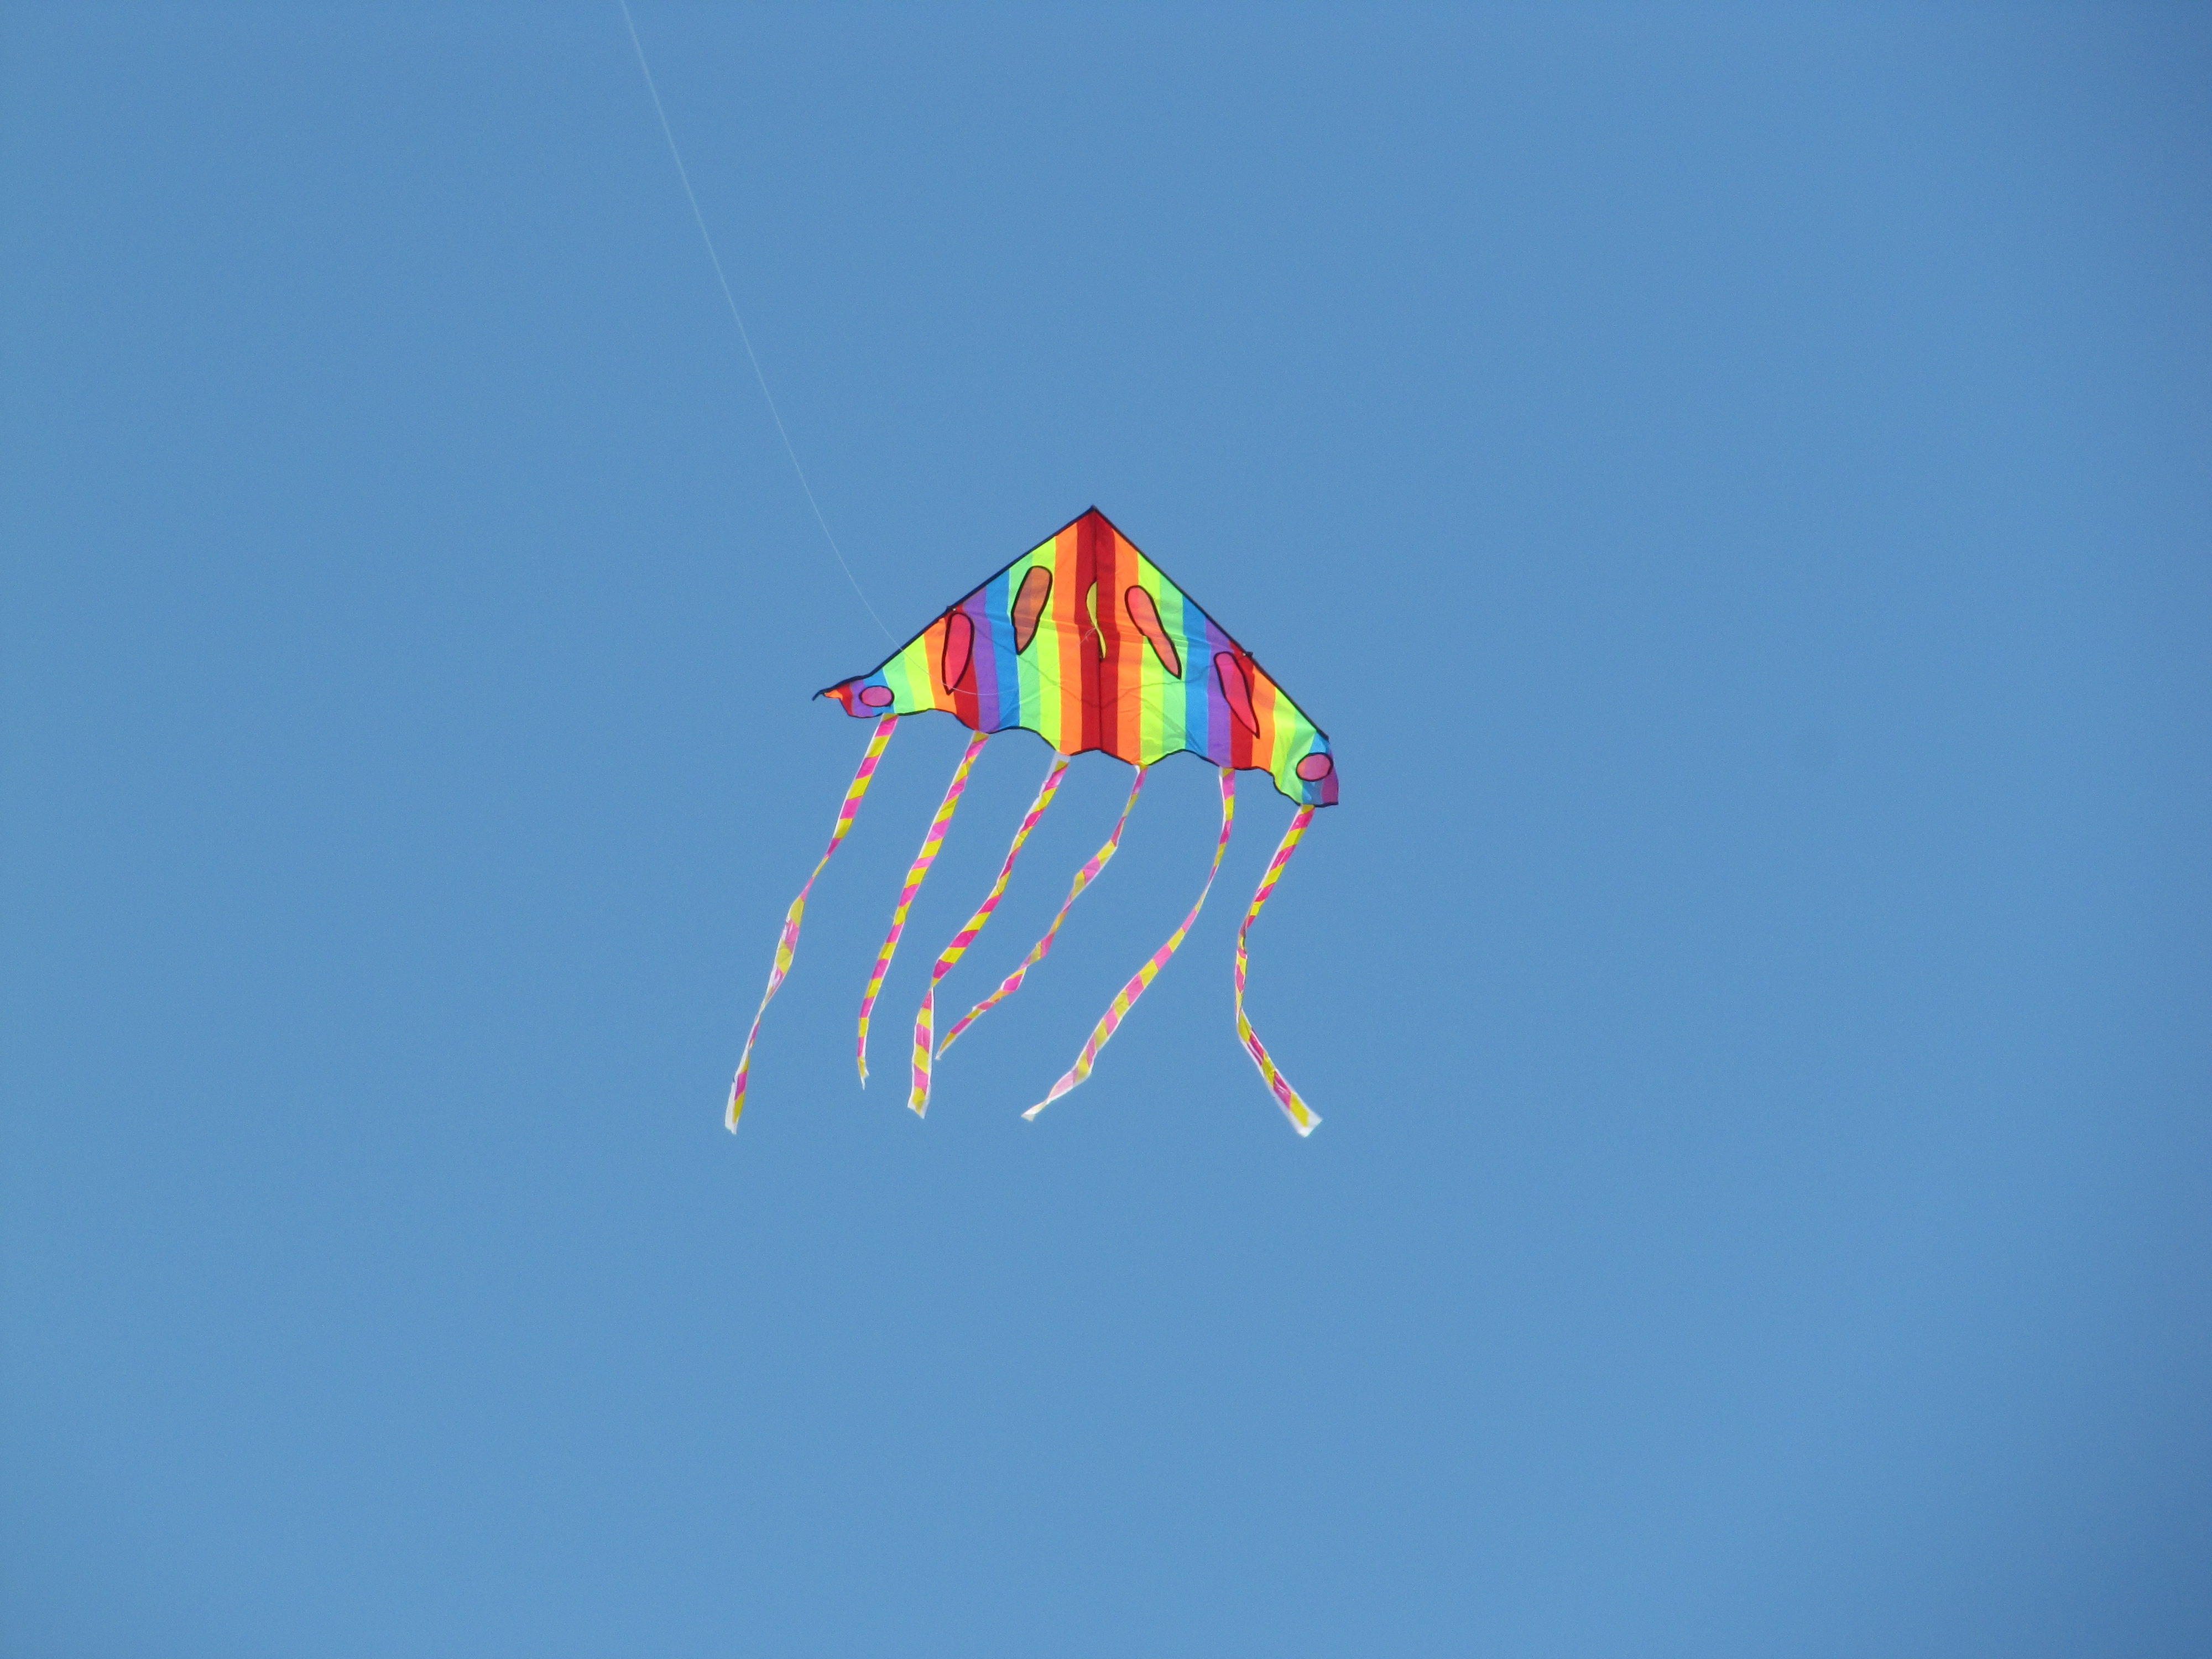
sky, air, summer, kite, blue, extreme sport, toy, rainbow, sports, day, parasailing, snakes, windsports, kite sports, individual sports, sport kite